O. P. Bhatt

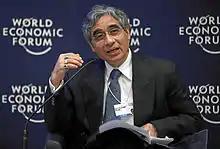
Bhatt at the World Economic Forum annual meeting in 2011

Om Prakash Bhatt (born 7 March 1951) is an Indian banker and was the Chairman of State Bank of India from June 2006 until 31 March 2011